Lorenzo Lauria

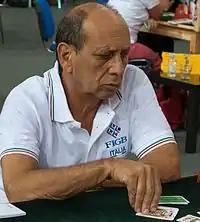

Lorenzo Lauria (born July 17, 1947 ) is an Italian international bridge player. He is a six-time world champion and a World Grand Master of the World Bridge Federation (WBF). As of July 2014 he ranks fifth among Open World Grand Masters and his regular partner Alfredo Versace ranks fourth.